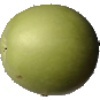
Label: Apple Granny Smith 1